Daniel Lambert

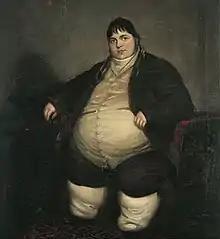
Smartly dressed fat man with dark hair sitting on a chair

Although by his own account Lambert did not eat unusually large amounts of food, at about the time of his return to Leicester his weight began to increase steadily, and by 1793, he weighed . Concerned for his fitness, in his spare time he devoted himself to exercise, building his strength to the point where he was able to easily carry . On one occasion, while he was watching a dancing bear on display in Blue Boar Lane, his dog slipped loose and bit it. The bear knocked the dog to the ground, and Lambert asked its keeper to restrain it so he could retrieve his wounded animal, but the keeper removed the bear's muzzle so it could attack the dog. Lambert reportedly struck the bear with a pole and with his left hand, punched its head, knocking it to the ground to allow the dog to escape.